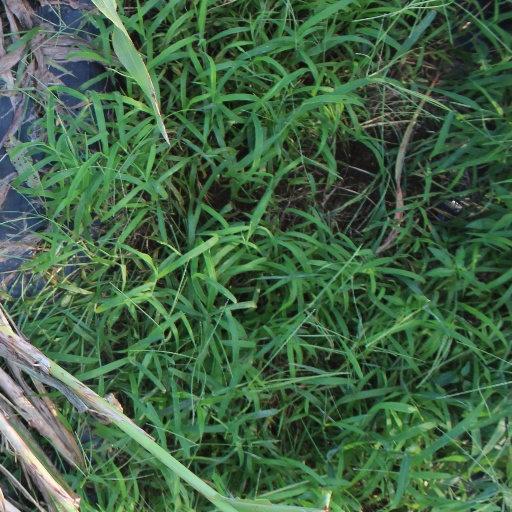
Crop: sorghum